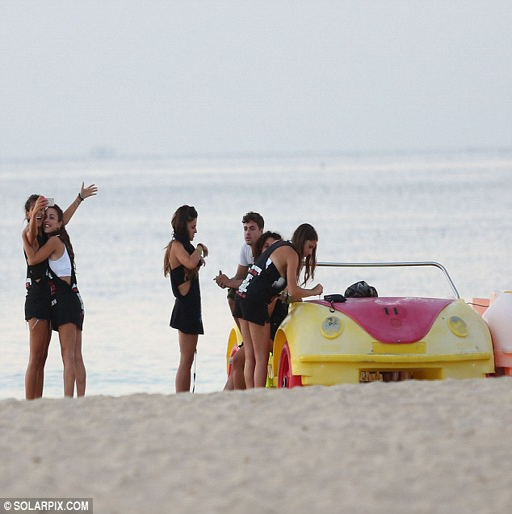
continuing the party : a group of friends were seen on the beach before the officers started their patrol